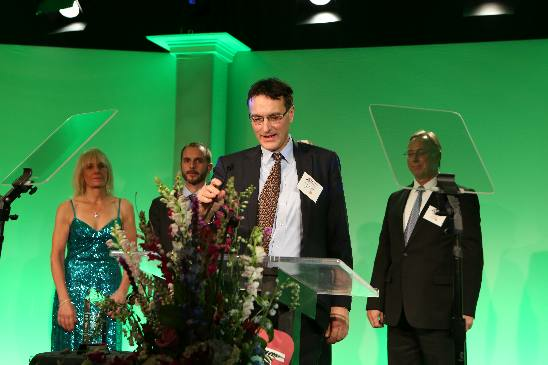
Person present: Yes